Renault Master

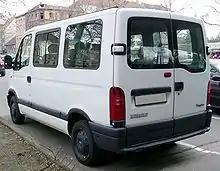
"Renault Master" rear (1997–2005)

The second generation Renault Master, which arrived in November 1997, was more conventional in appearance and, though primarily developed by Renault, was available from 1998 as the almost identical Opel Movano (badged in the United Kingdom as the Vauxhall Movano), and from Renault's closely related partner Nissan, from whom it was available as the Nissan Interstar from 2003.